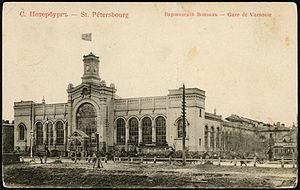
Saint-Pétersbourg.